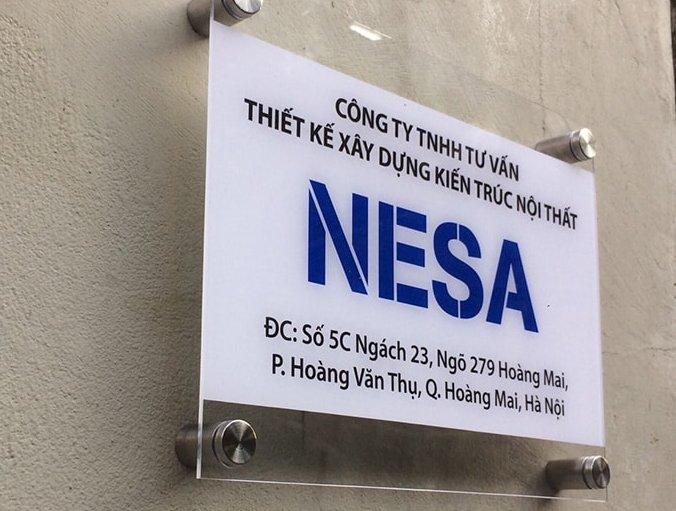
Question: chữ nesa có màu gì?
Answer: màu xanh dương